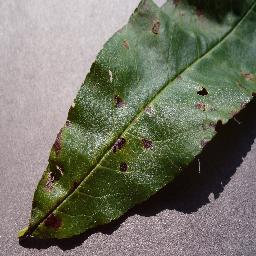
Label: Peach___Bacterial_spot